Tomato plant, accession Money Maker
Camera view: bottom (45 deg); turntable rotation: 330 degrees
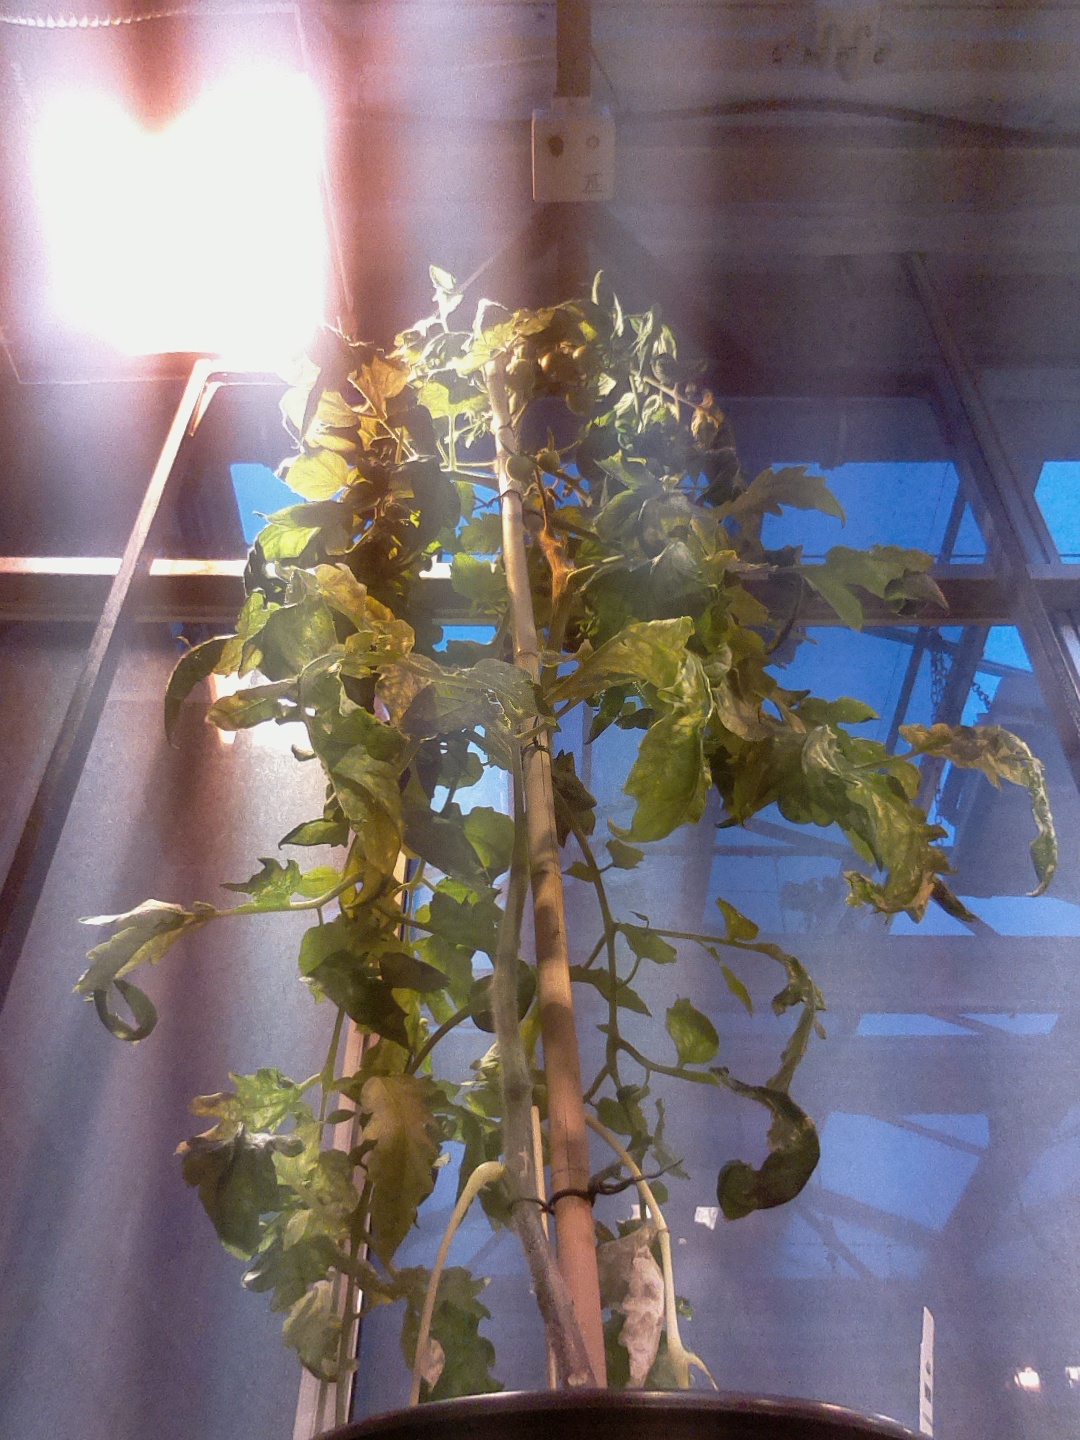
BBCH growth stage 71: 10%-20% of final fruit size